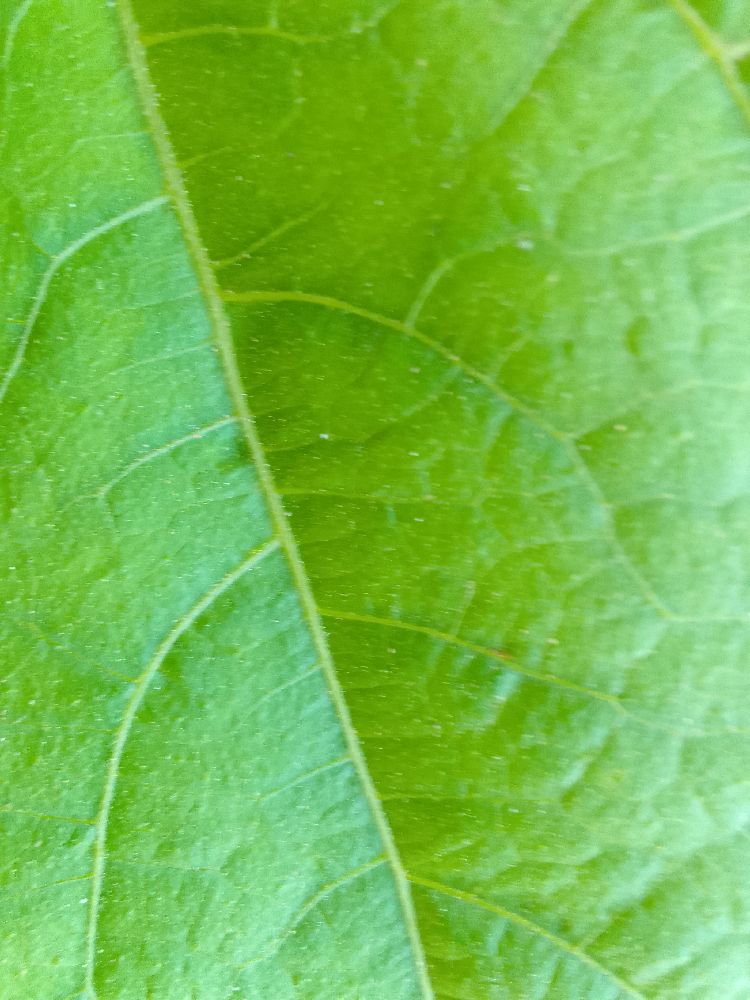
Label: healthy